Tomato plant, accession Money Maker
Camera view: vertical (180 deg); turntable rotation: 120 degrees
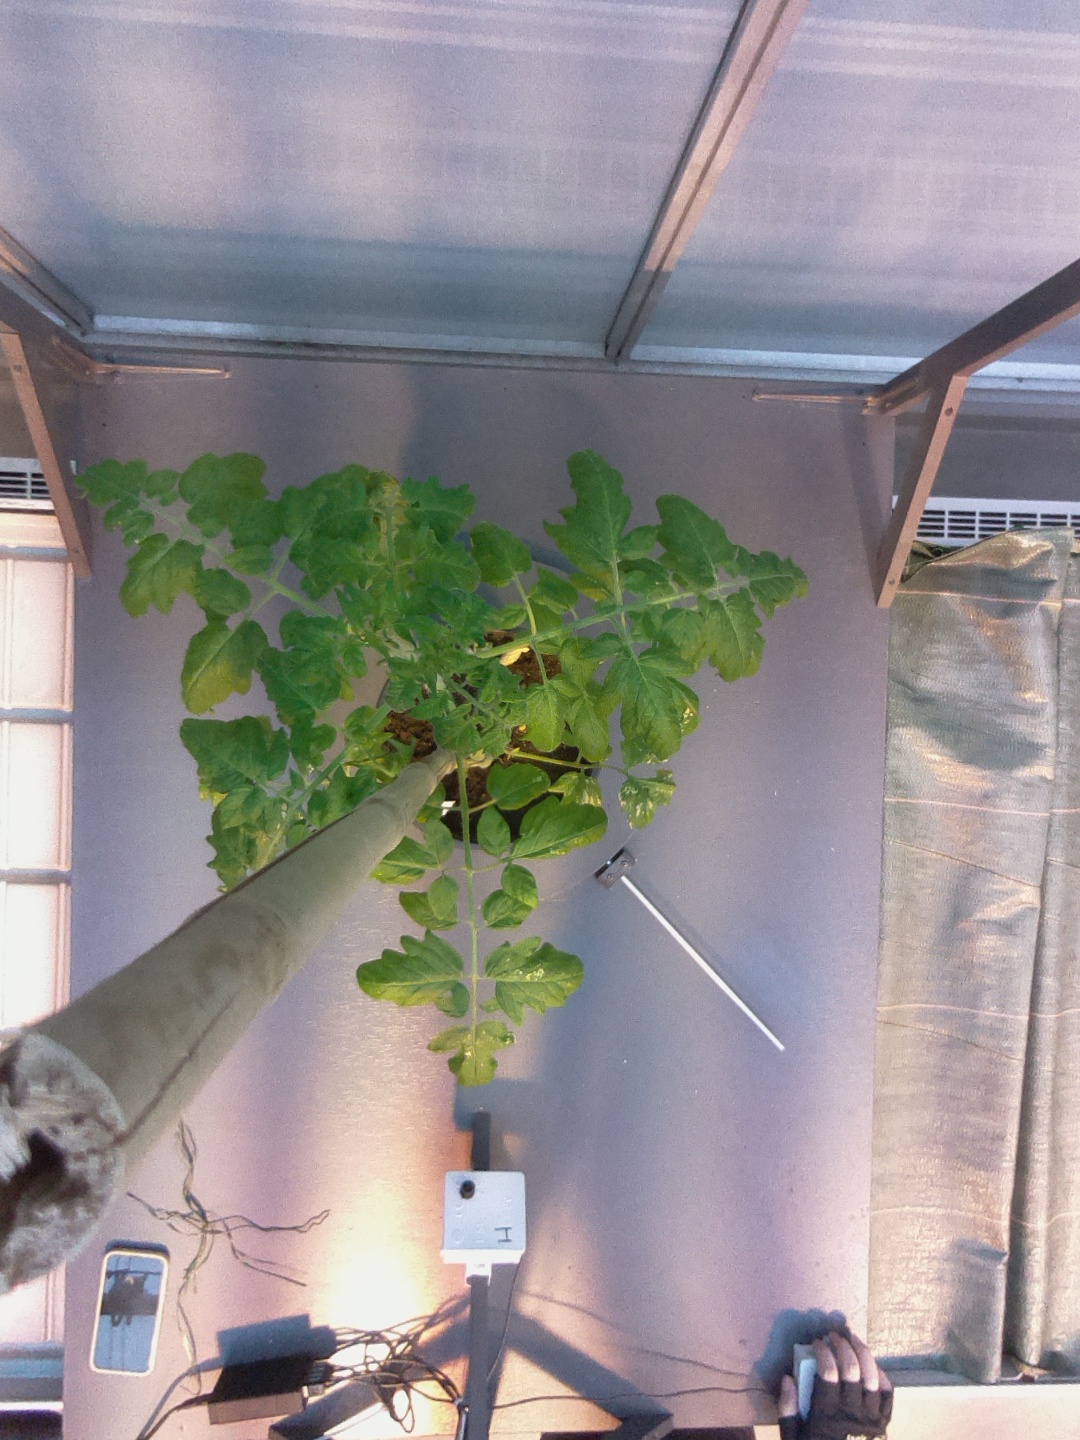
BBCH growth stage 20: First Side shoot start formed